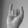
ASL letter: I